Lutetium tantalate

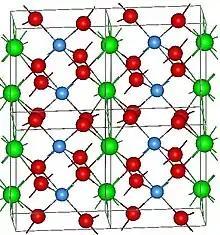
M' structure of LuTaO. Atoms are: O(red), Ta(blue) and Lu(green)

Lutetium tantalate is a chemical compound of lutetium, tantalum and oxygen with the formula LuTaO. With a density of 9.81 g/cm, this mixed oxide compound is the densest known white stable material. (Although thorium dioxide ThO is also white and has a higher density of 10 g/cm, it is radioactively unstable; while not radioactive enough to make it unstable as a material, even its low rate of decay is still too much for certain uses such as phosphors for detecting ionising radiation.) The white color and high density of LuTaO make it ideal for phosphor applications, though the high cost of lutetium is a hindrance.